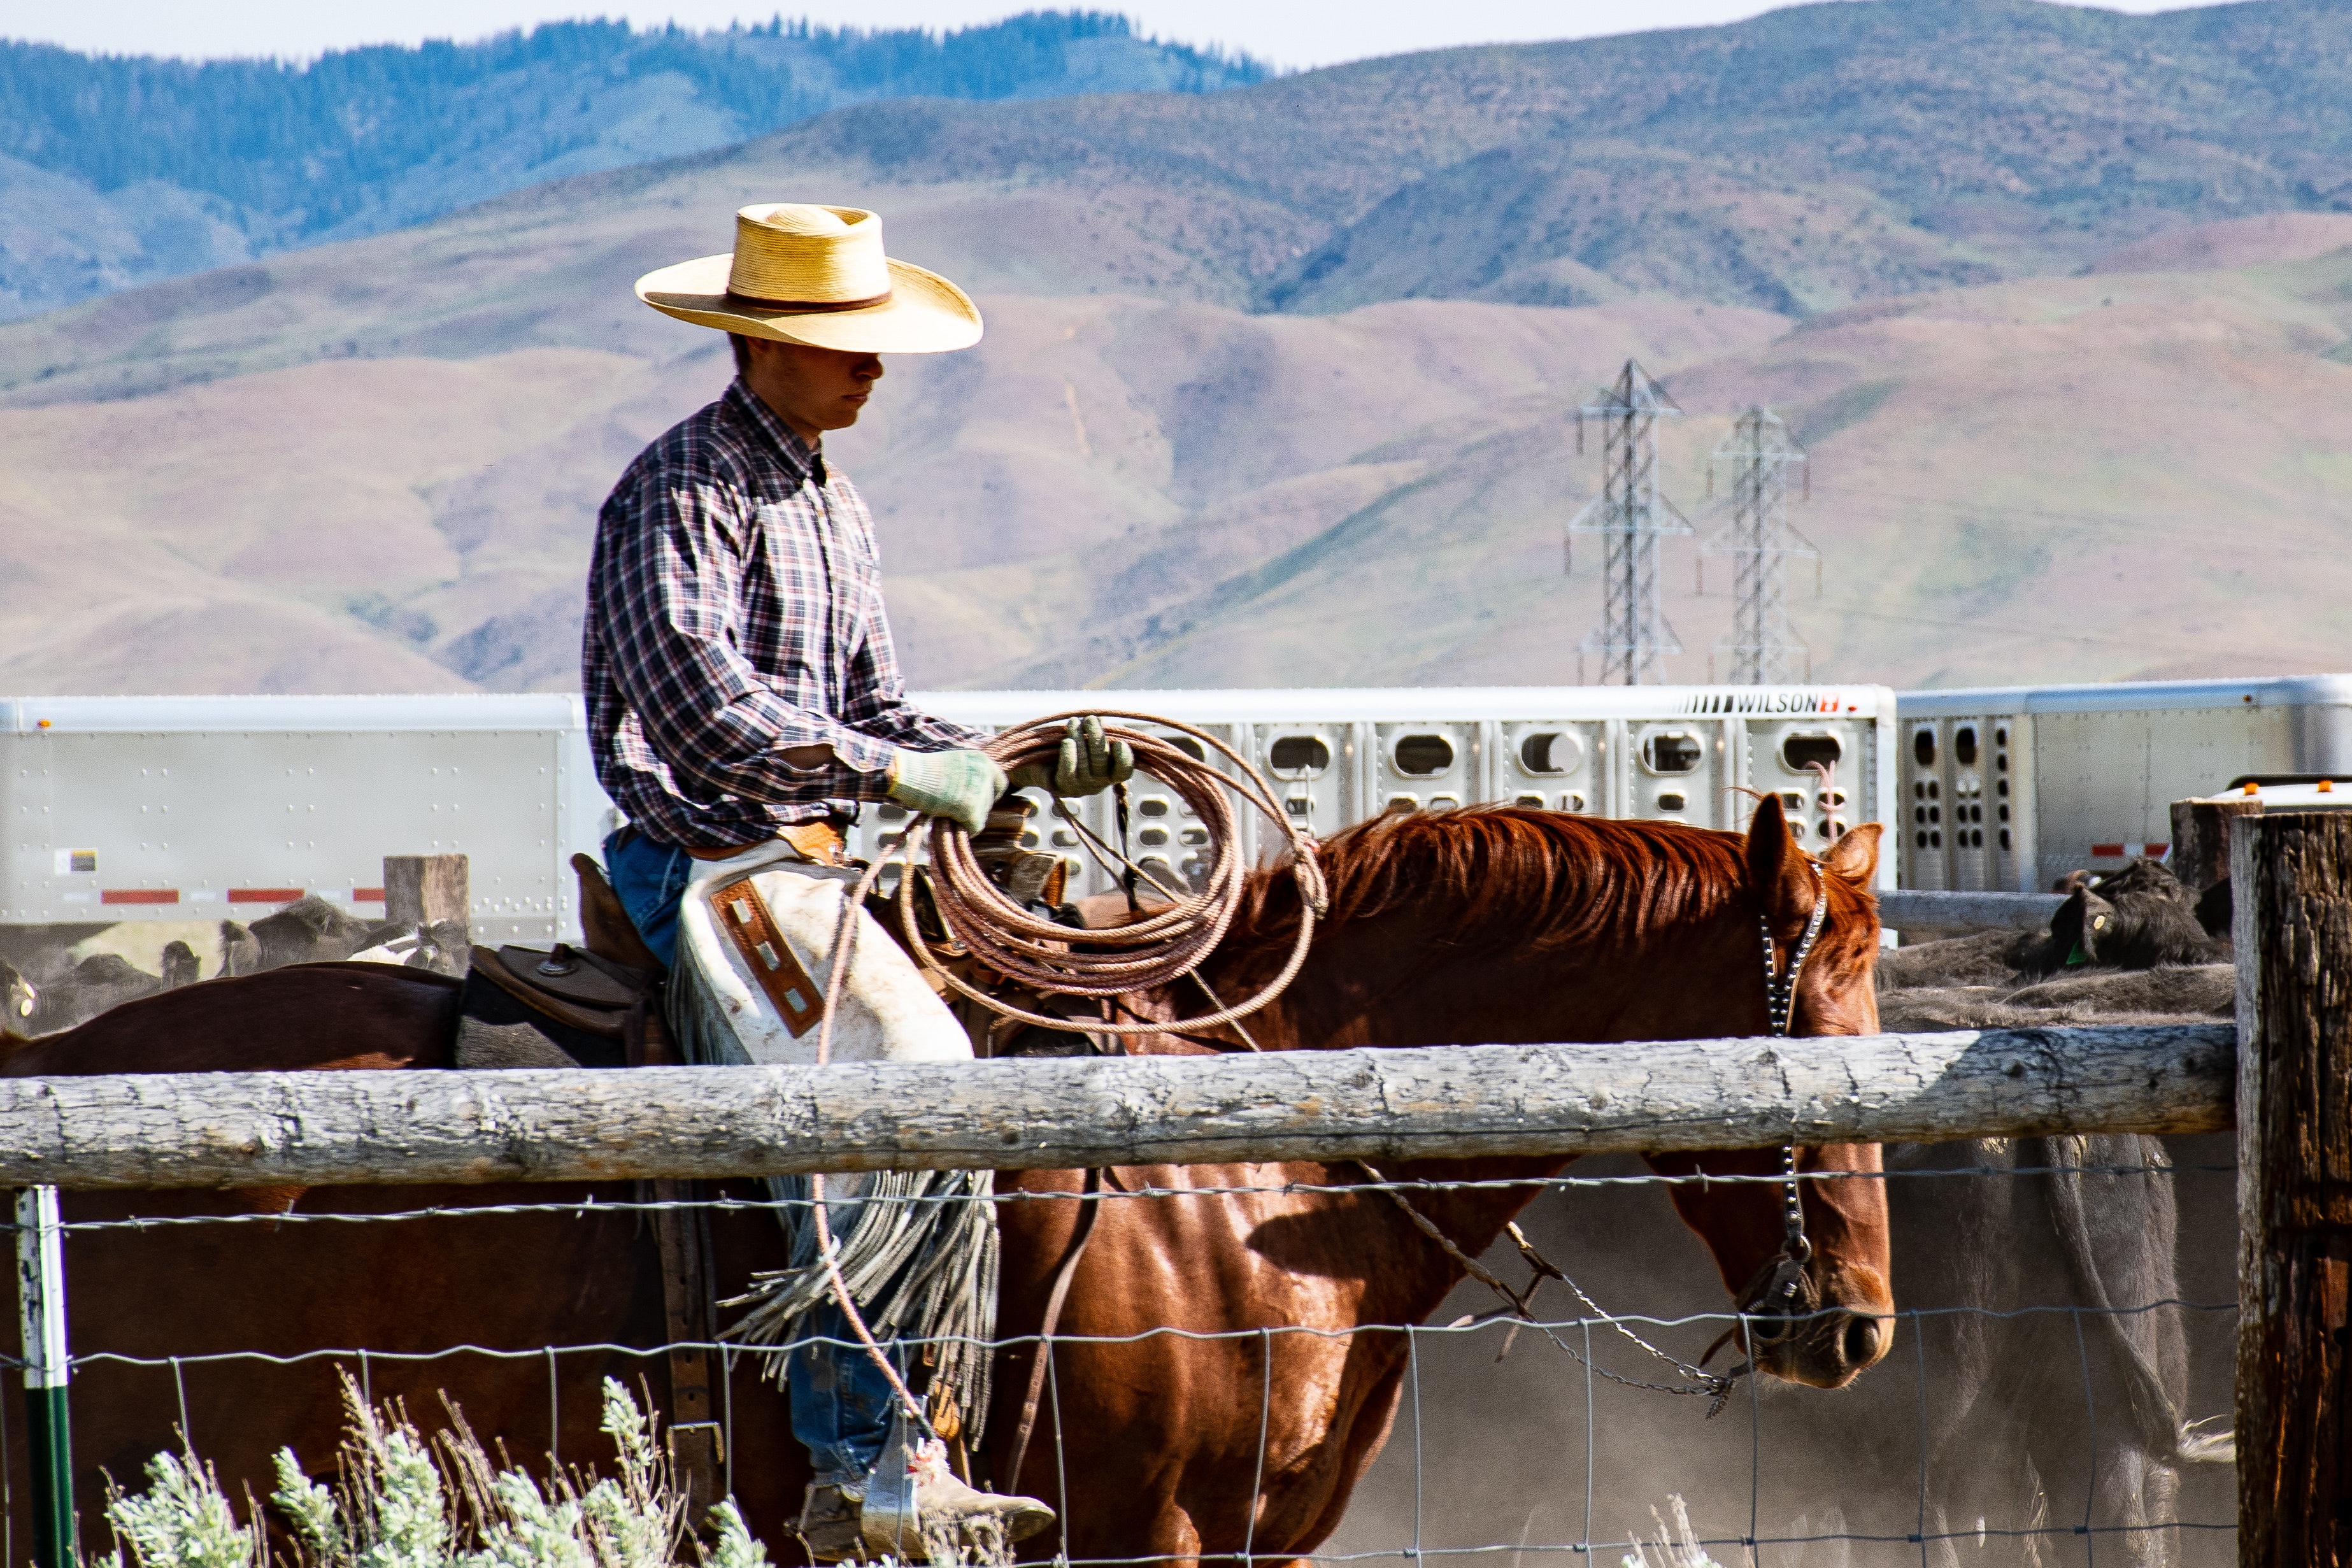
ranch, bovine, wrangler, landscape, cowboy hat, rural area, hat, pack animal, livestock, tourism